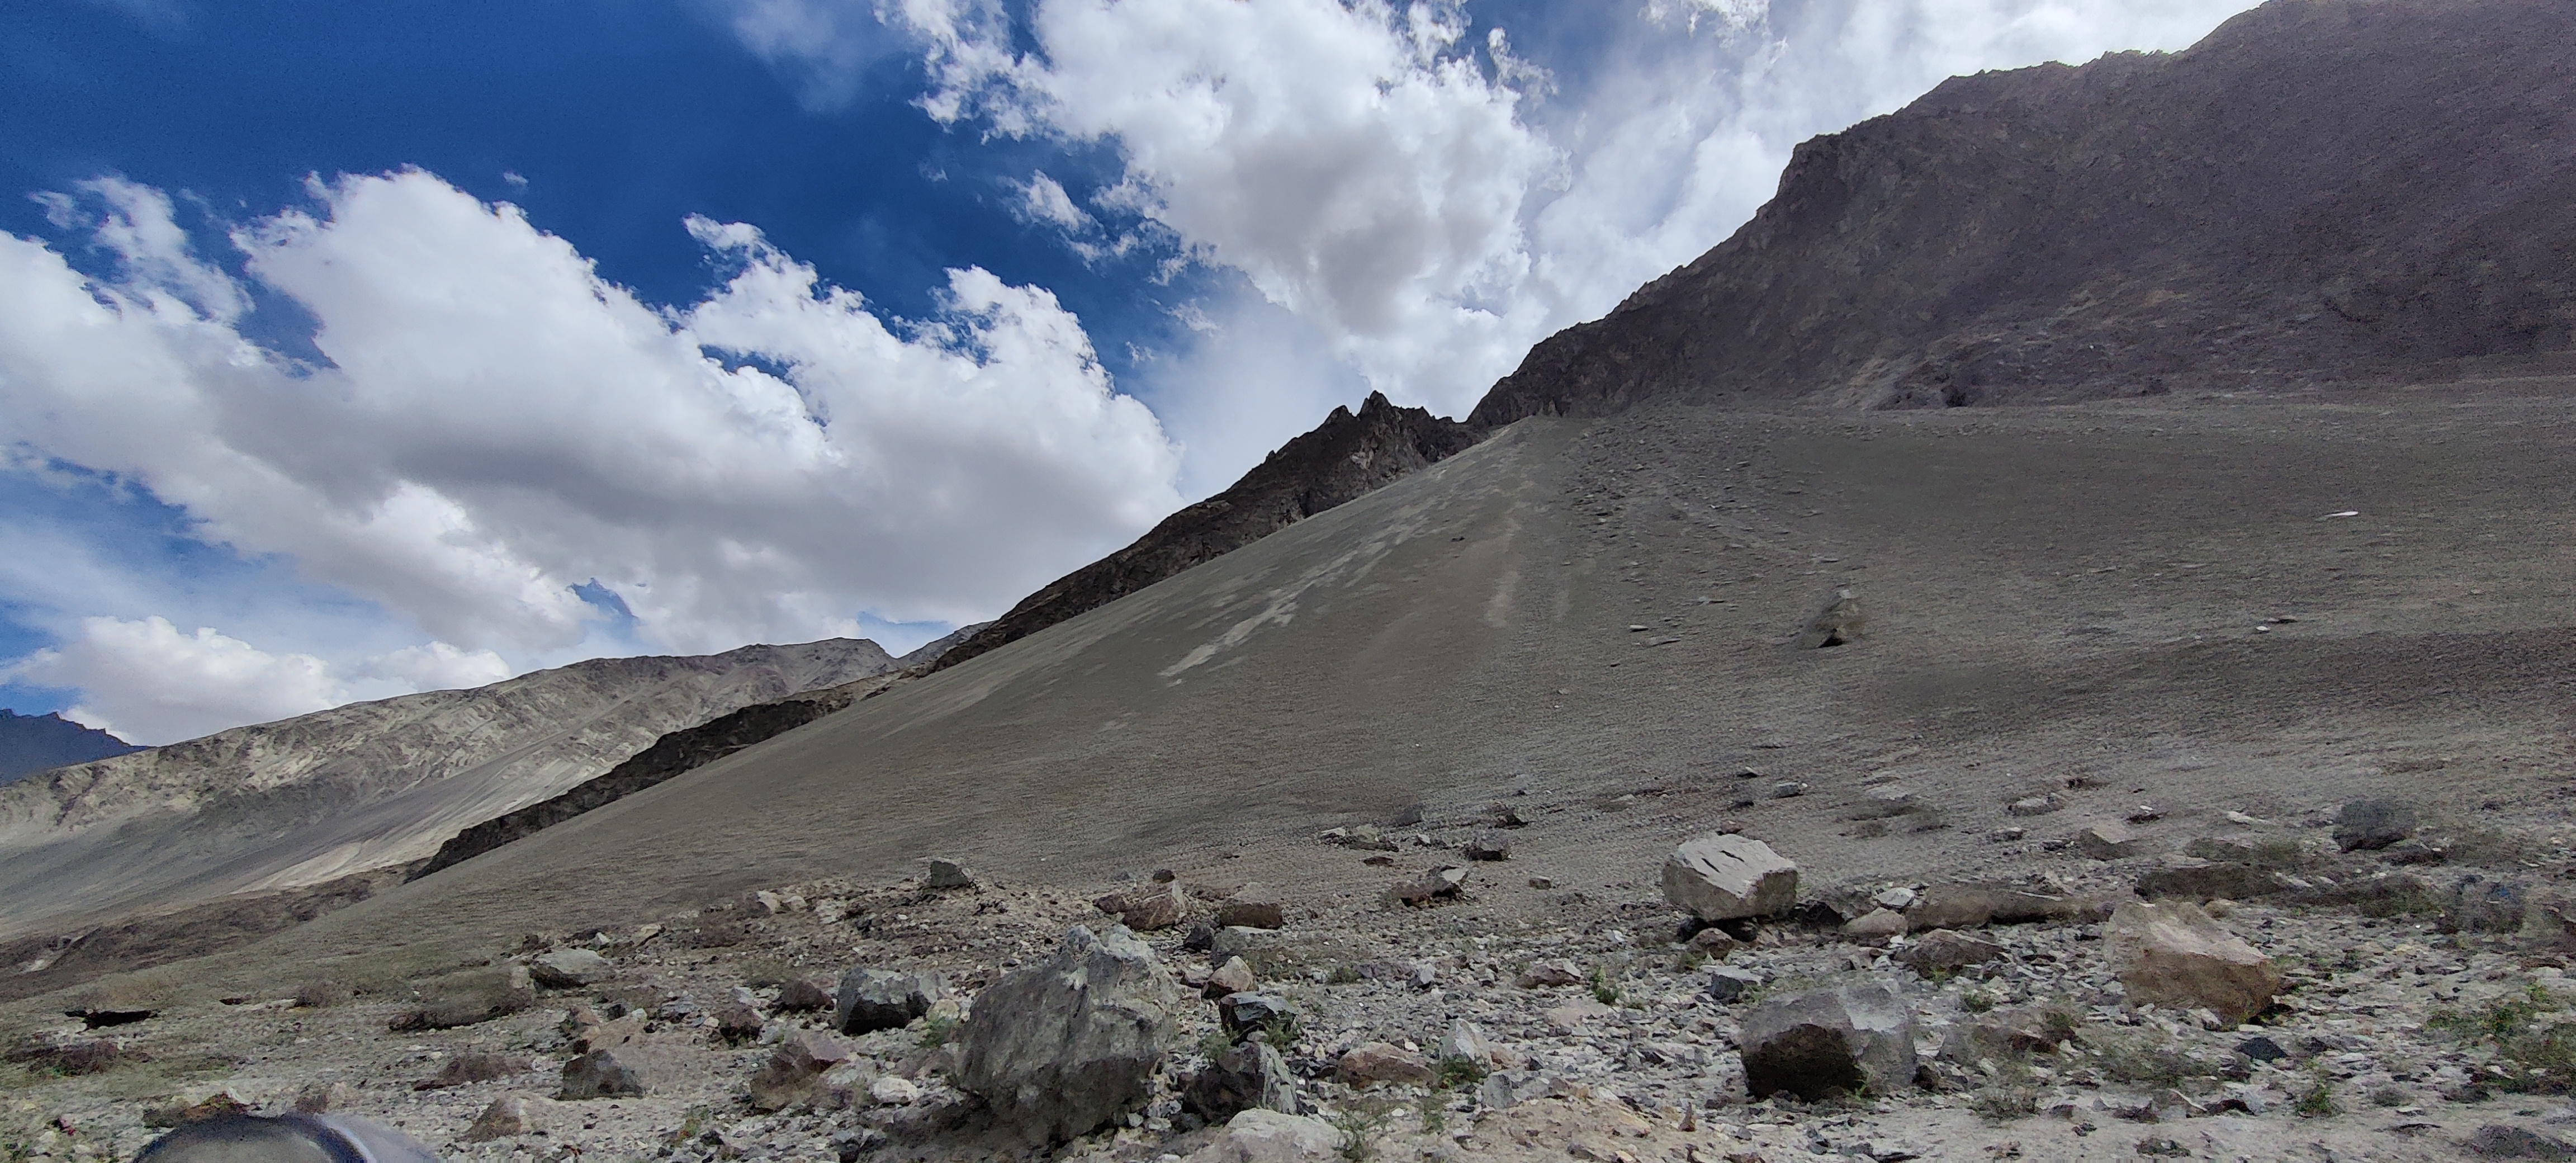
sky, cloud, mountain, highland, slope, landscape, mountainous landforms, mountain range, geological phenomenon, glacial landform, formation, valley, cumulus, hill, bedrock, road, massif, grassland, plateau, fell, ar te, summit, ridge, rock, batholith, soil, tundra, moraine, outcrop, wadi, makhtesh, dirt road, alps, mountain pass, rubble, badlands, cirque